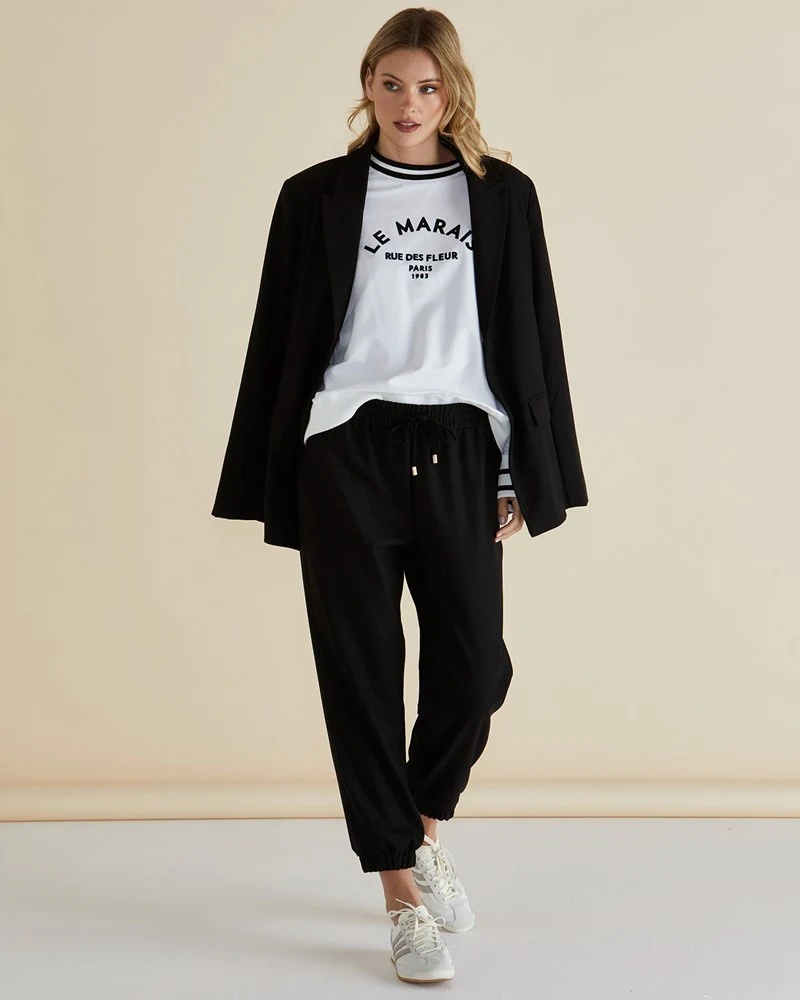
Betty Basics | Seattle Jogger | Black
The Seattle Jogger is all about comfort without compromising on style. Featuring an elastic waist with an adjustable drawstring, these joggers offer a personalized fit that ensures you stay comfortable. The slant pockets add practicality, while the elasticated cuffs give them a contemporary, tapered look. With a mid-high rise and a relaxed fit, the Seattle Jogger is perfect for lounging at home, running errands, or pairing with a casual tee for an easy, put-together look. - Elastic waist with adjustable drawstring - Slant Pocket - Elasticated Cuff - Tapered Leg Fabric and Care 79% Polyester, 20% Viscose, 1% Elastane Cold Gentle Machine Wash, Do Not Dry Clean Fit Notes Mid-High Rise Fit Our model Claire is 177cm tall and wears size 10.
Brand: Betty Basics
Category: Apparel & Accessories > Clothing > Pants > Joggers